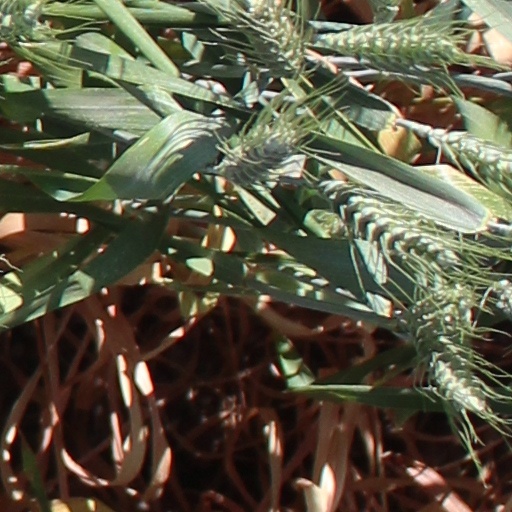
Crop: wheat